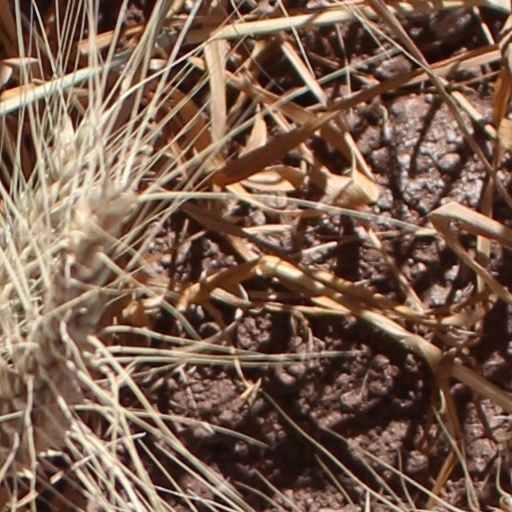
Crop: wheat